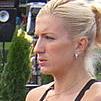
Age: 26